Balloon Farm (Frankfort, New York)

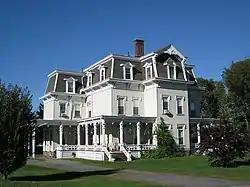
Balloon Farm, September 2009

The Balloon Farm, originally called the Gates Manshion, is a historic home located at Frankfort in Herkimer County, New York. It includes the Gates-Myers Residence, built in 1878. It is an imposing, nearly square, three-story eclectic Late Victorian dwelling built of dimension lumber above a cut-stone foundation.